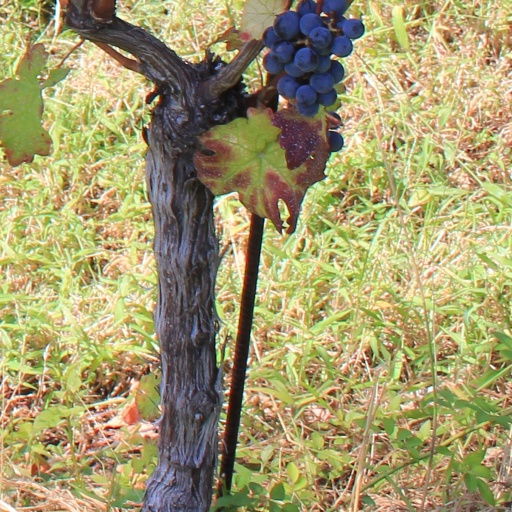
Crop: grape